Enchanted Forest (Oregon)

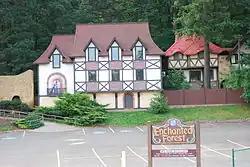
Main entrance

The Enchanted Forest is a seasonal (closed from October to spring break) theme park located in Turner, Oregon, on a small patch of hilly wooded land next to Interstate 5, just south of Salem, Oregon. The park was created and hand built by Roger Tofte over a period of seven years in the late 1960s. The park first opened to the public in 1971. Early success led to many expansions over the last half-century, mostly built again by Tofte by hand. The Tofte family still owns and operates the park, with three generations of the family involved in the day to day operations. The park sees an average of 100,000 guests a year during the normal six-month-long season.